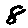
Label: 8